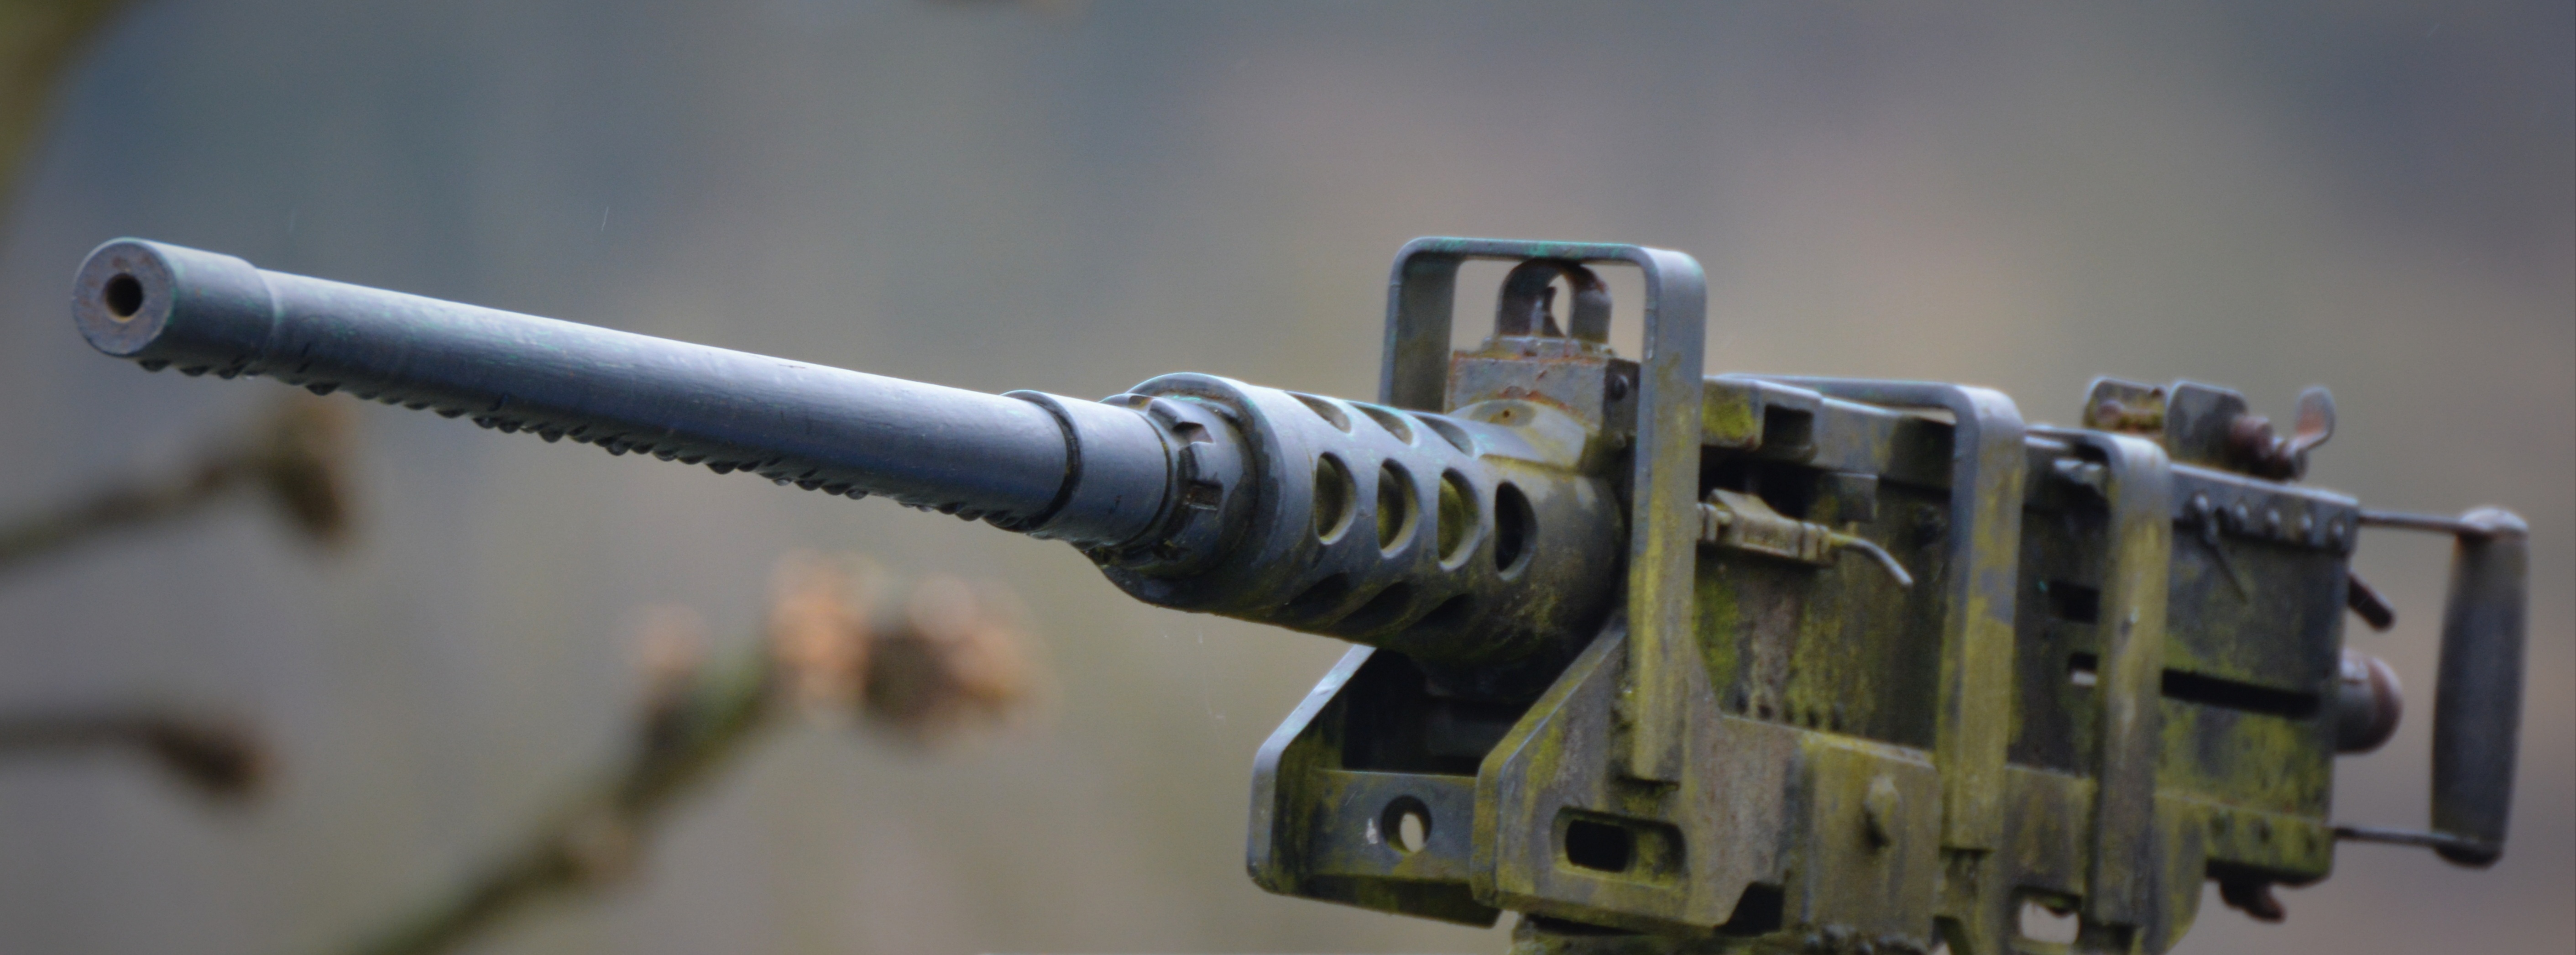
walking, machine, weapon, war, gun, firearm, machine gun